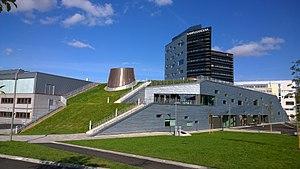
L'université de Tampere est une université à Tampere en Finlande.